Photography of the Holocaust

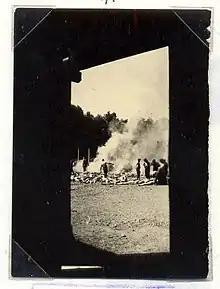
Bodies waiting to be burned outdoors in Auschwitz-Birkenau. Taken in secret by a team of workers in August 1944 and later smuggled out to the Polish resistance.

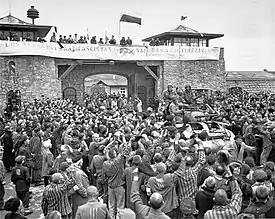
The prisoners of Mauthausen reenact their welcome to the US liberating troops in May 1945.

Many photographs of the Holocaust are taken by unidentified authors, but others are known. Nazi German photographers of the Holocaust who acted in their official capacity include , Friedrich Franz Bauer, Franz Wolf, and Franz Suchomel. The destruction of the Warsaw Ghetto was methodically documented in the well-illustrated Stroop Report. Some photographs were taken by the camp prisoners themselves, for example by Wilhelm Brasse or Francisco Boix, working as aides for their Nazi overseers. There were also photographs taken in the ghettos by their Jewish inhabitants, some with official permission, some in secrecy as an act of defiance and for evidence purposes. Jewish photographers of the ghetto life included Henryk Ross and Mendel Grossman, both of whom documented the Łódź Ghetto. A number of other photographs of the Jewish ghetto life come from Nazi personnel and soldiers, many of whom treated those locales as tourist attractions. Unofficial photographs of the Holocaust were taken by, among others, , , Willy Georg and .